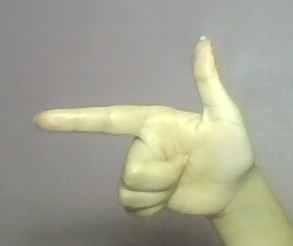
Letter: yaa